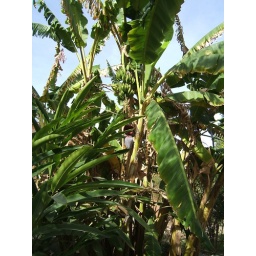
Bahia Palace banana tree in flower